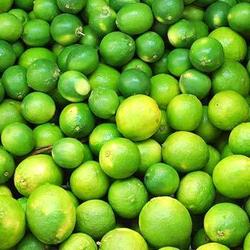
Label: Lemon